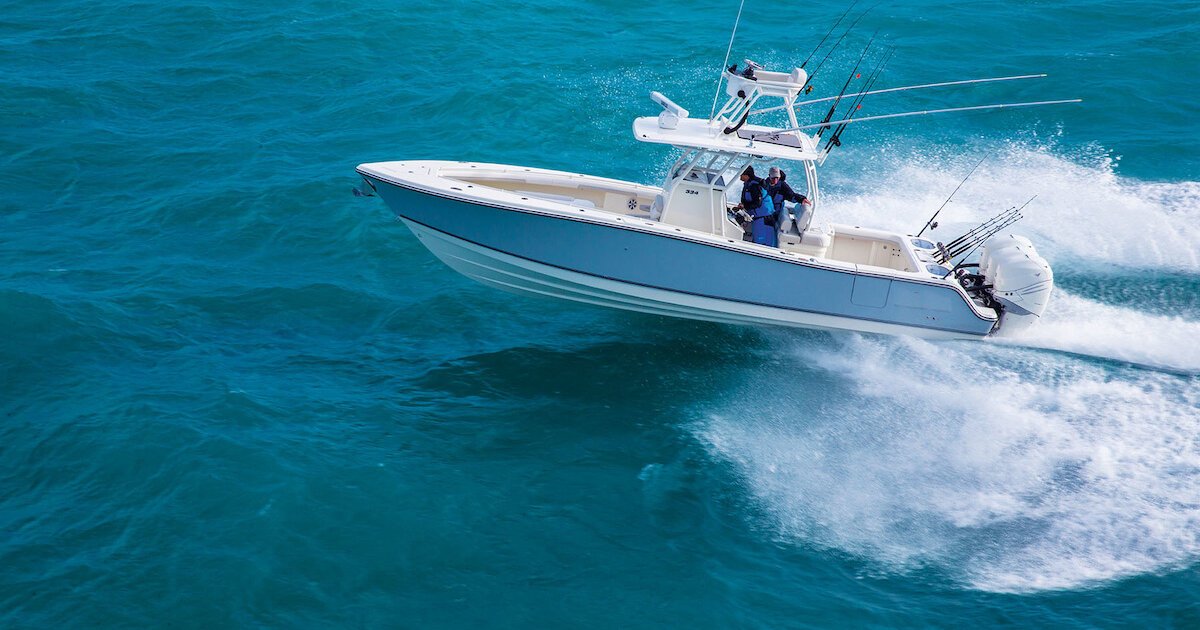
Vehicle type: Ships